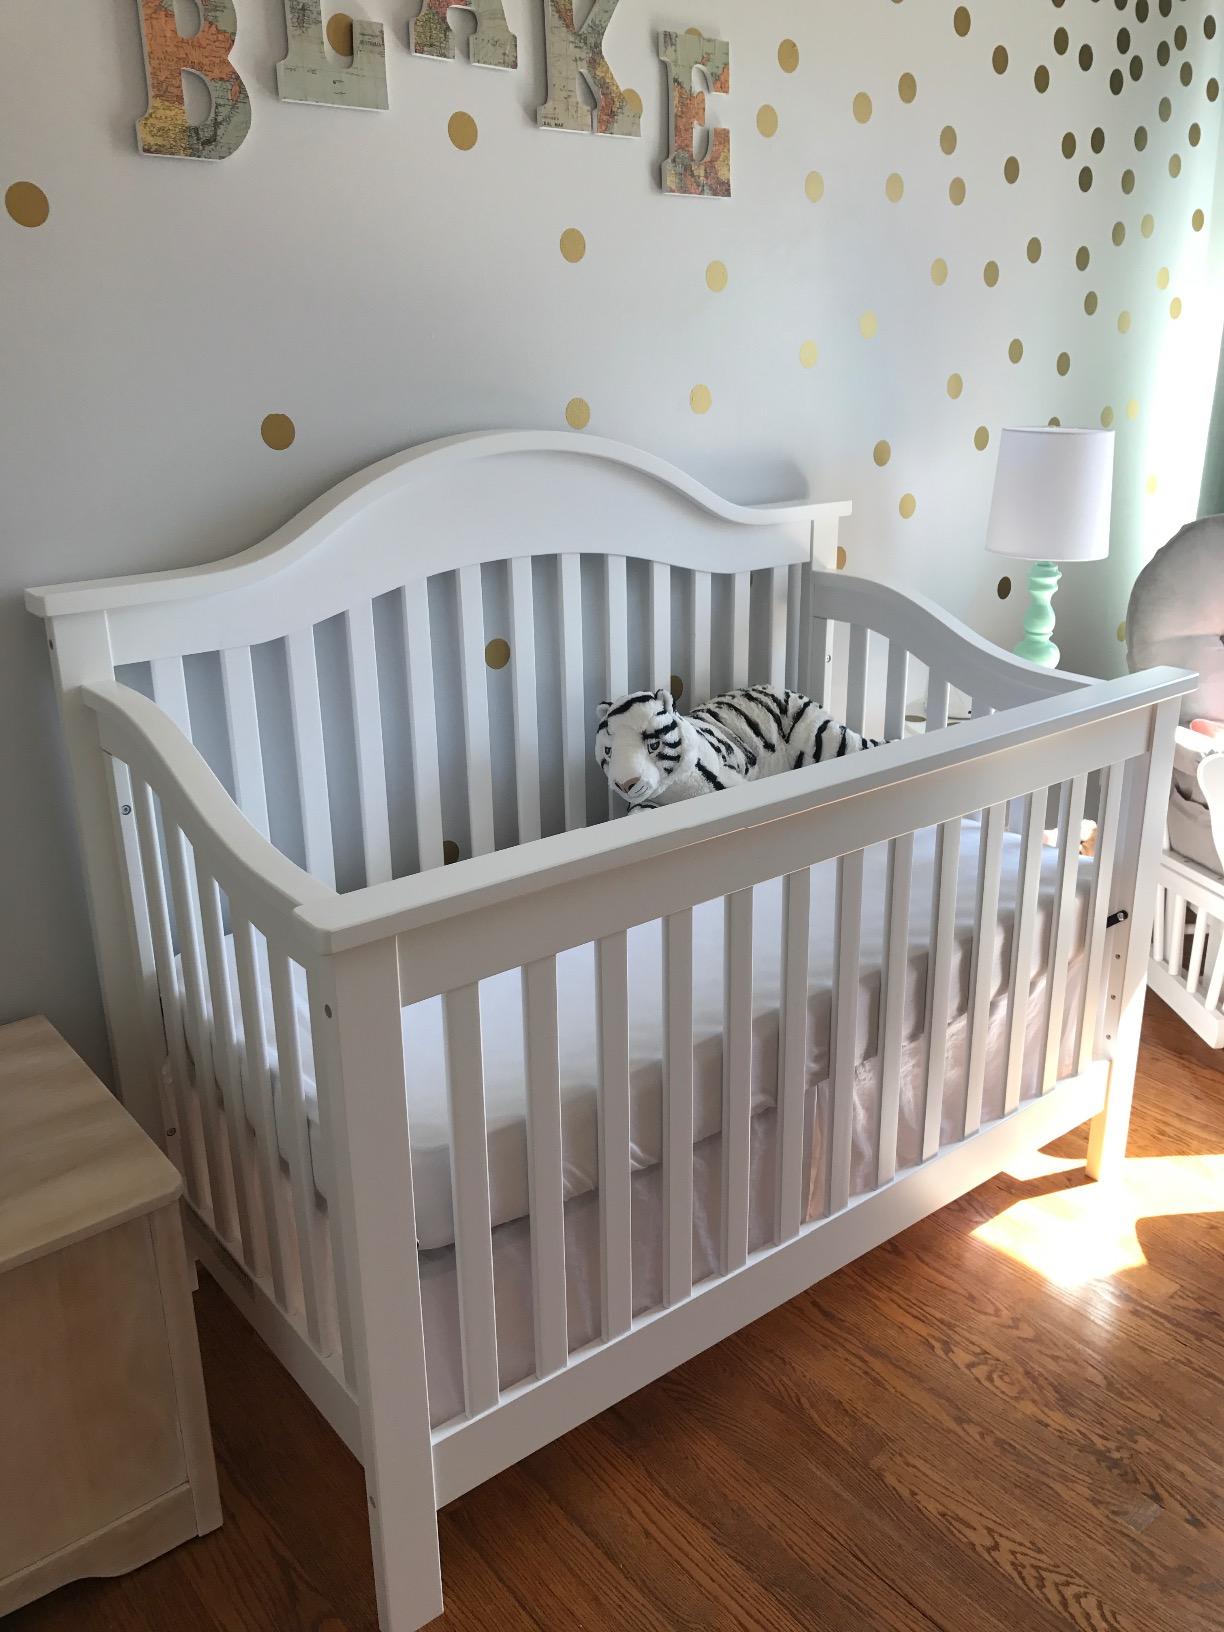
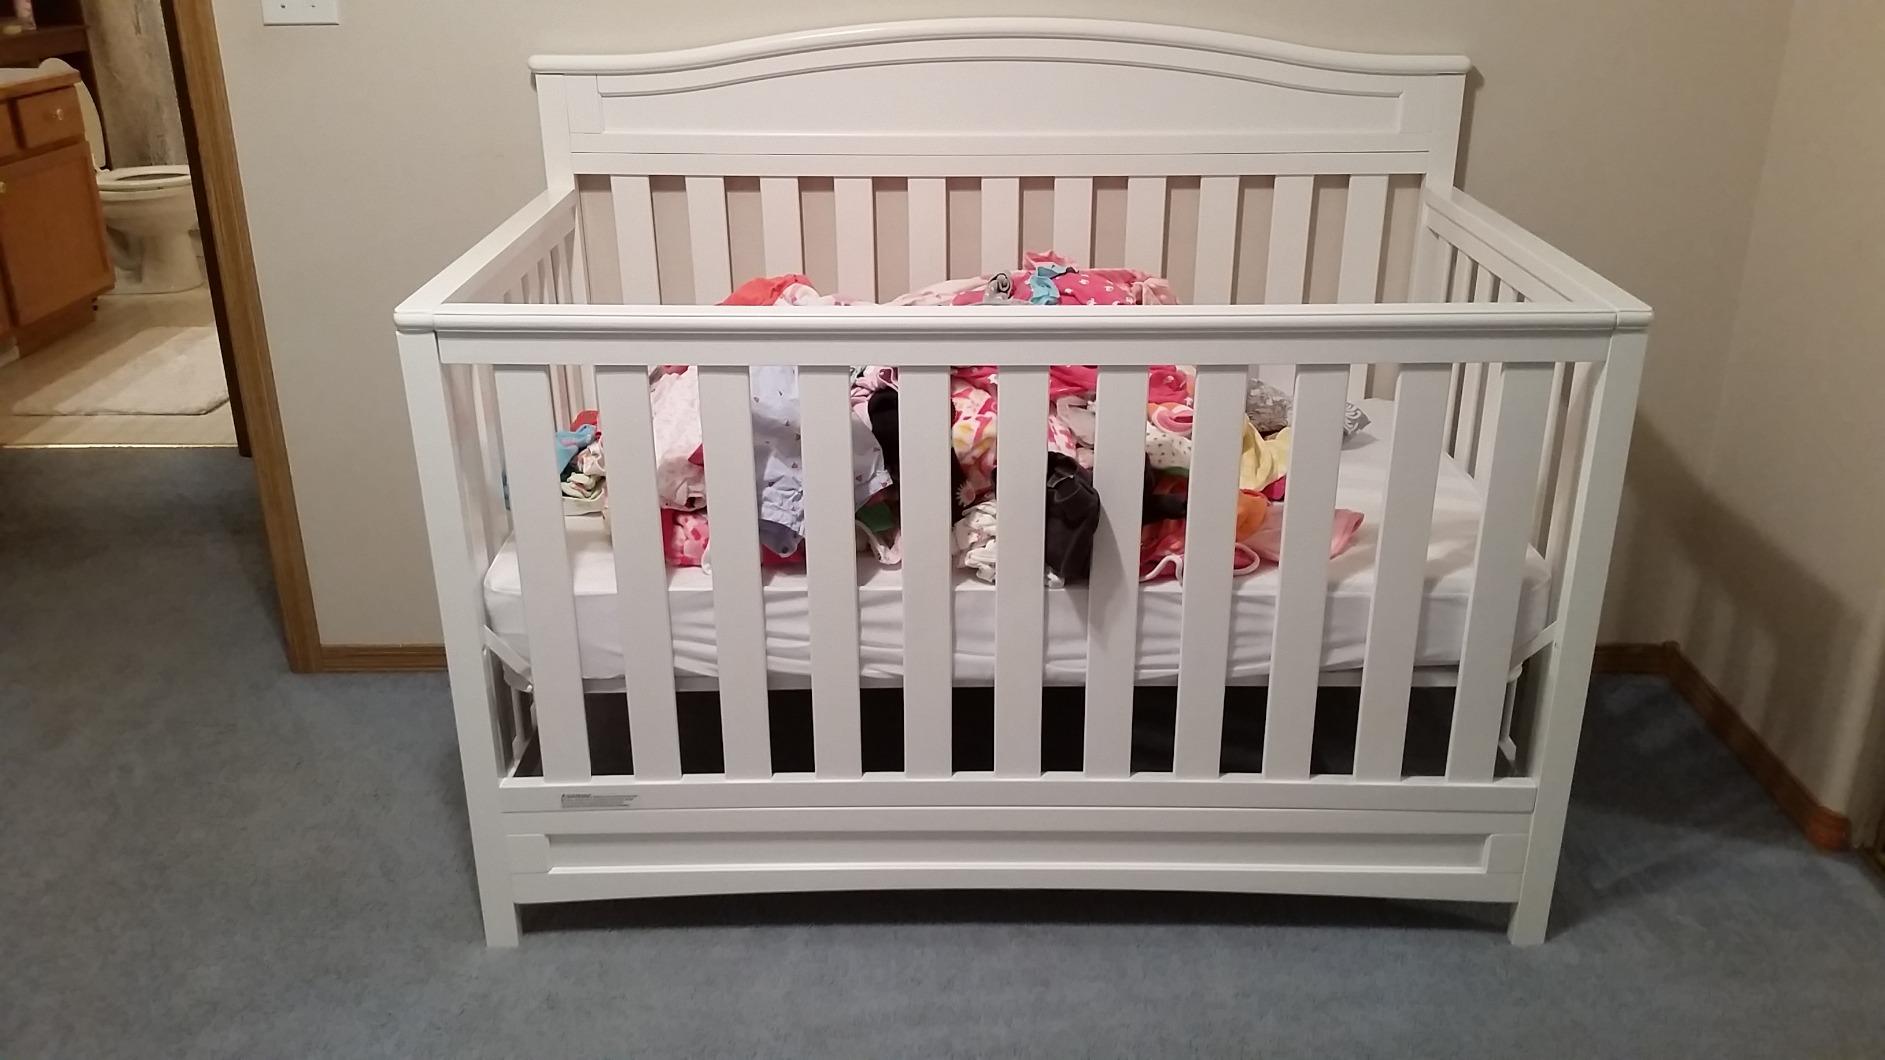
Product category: products_crib
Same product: no